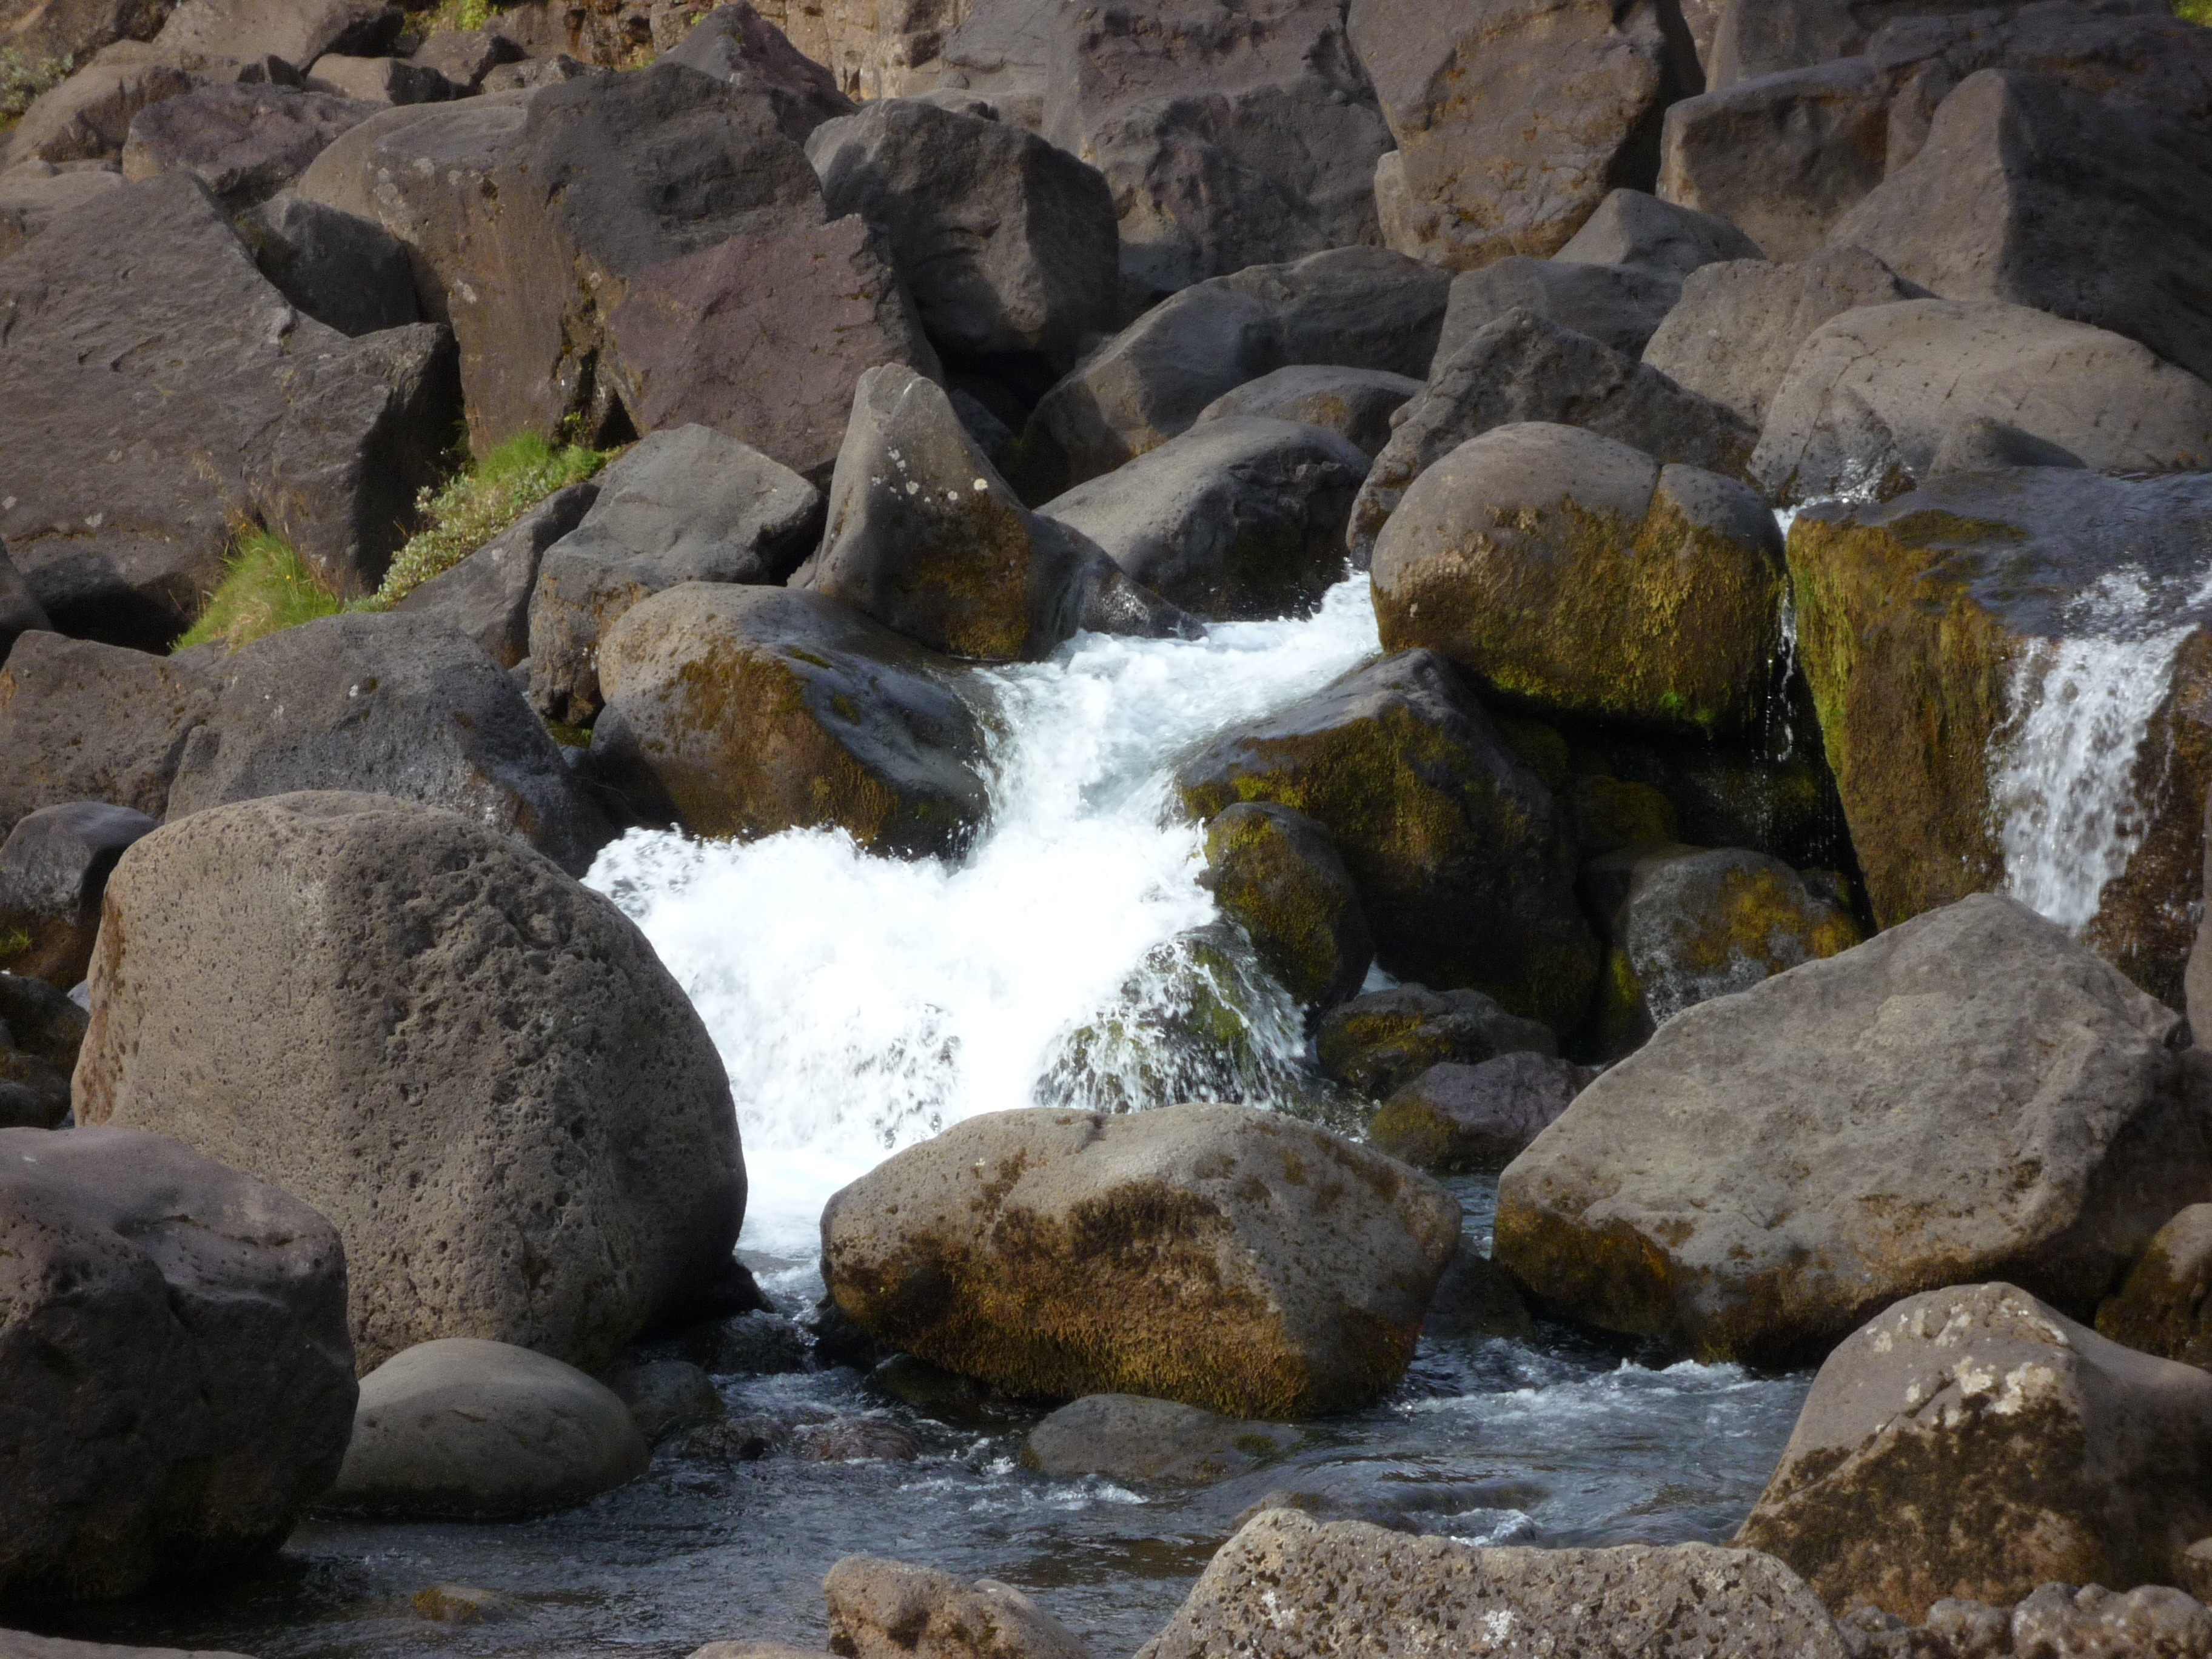
landscape, sea, water, nature, rock, waterfall, wilderness, river, valley, stream, rapid, iceland, body of water, boulder, water feature, watercourse, wadi, stream bed